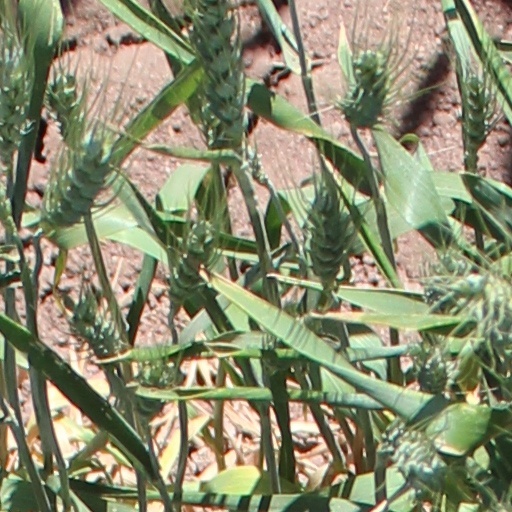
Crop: wheat